Kawishiwi Field Laboratory

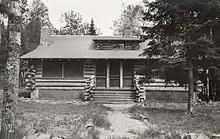
Halfway Ranger Station in 1934

The Kawishiwi Field Laboratory, in Superior National Forest near Ely, Minnesota, usually known as K-Lab, hosted one of the longest running wolf population studies in the United States. It was designed by Forest Service architects following principles laid out by national Forest Service consulting architect W. Ellis Groben. It was built by the Civilian Conservation Corps in the 1930s. It served as the Halfway Ranger Station of the United States Forest Service until the 1960s and has since been used by other organizations, including the United States Geological Service and the International Wolf Center.